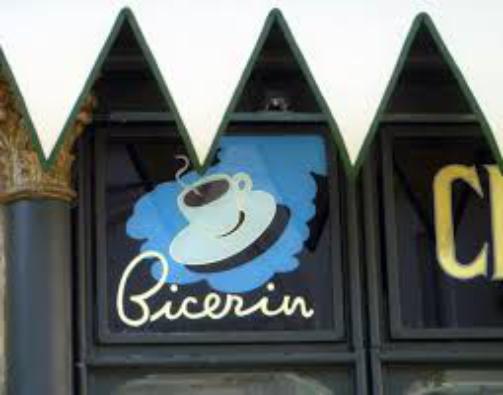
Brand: Bicerin
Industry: Food